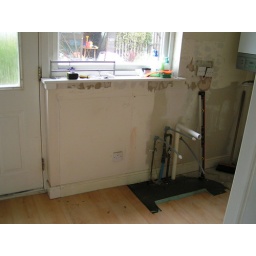
At least the washing machine is out in the garden. But no sign of my oven.